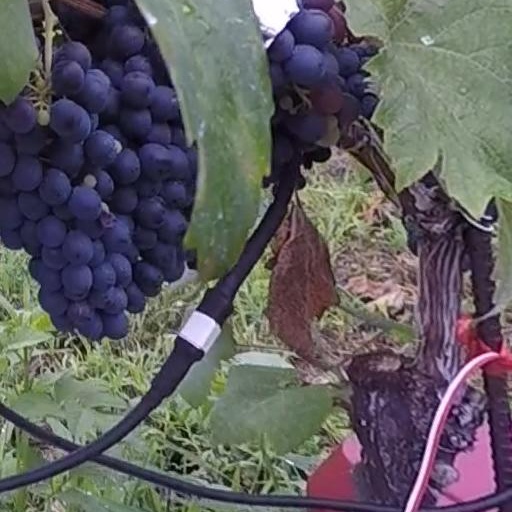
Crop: grape